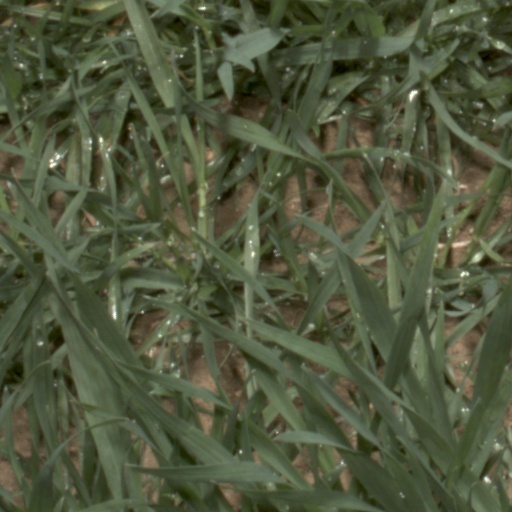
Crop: wheat